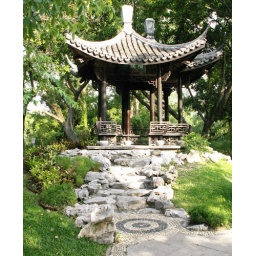
This shrine is in the midst of a lovely rock and water lily garden.